USS LST-528

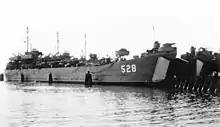
LST-528

During World War II, LST-528 was assigned to the European Theater and participated in the Invasion of Normandy in June 1944. She returned to the United States and was placed in reserve in Florida until the outbreak of the Korean War. During the war, she was part of a six-ship flotilla which took supplies to Thule, Greenland, where the US Air Force was building a base.